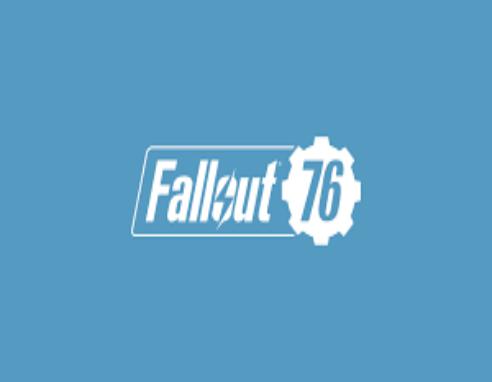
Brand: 76
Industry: Clothes